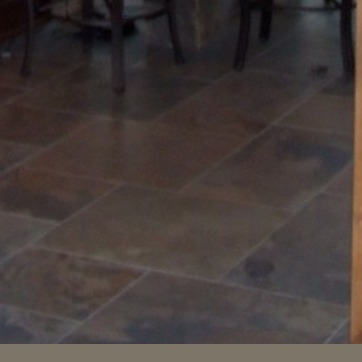
Material: polishedstone